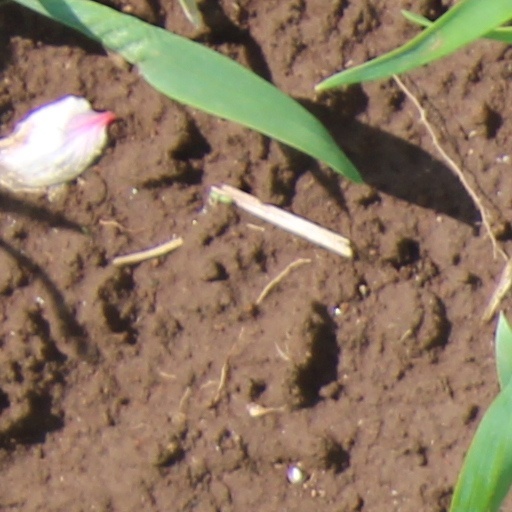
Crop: wheat